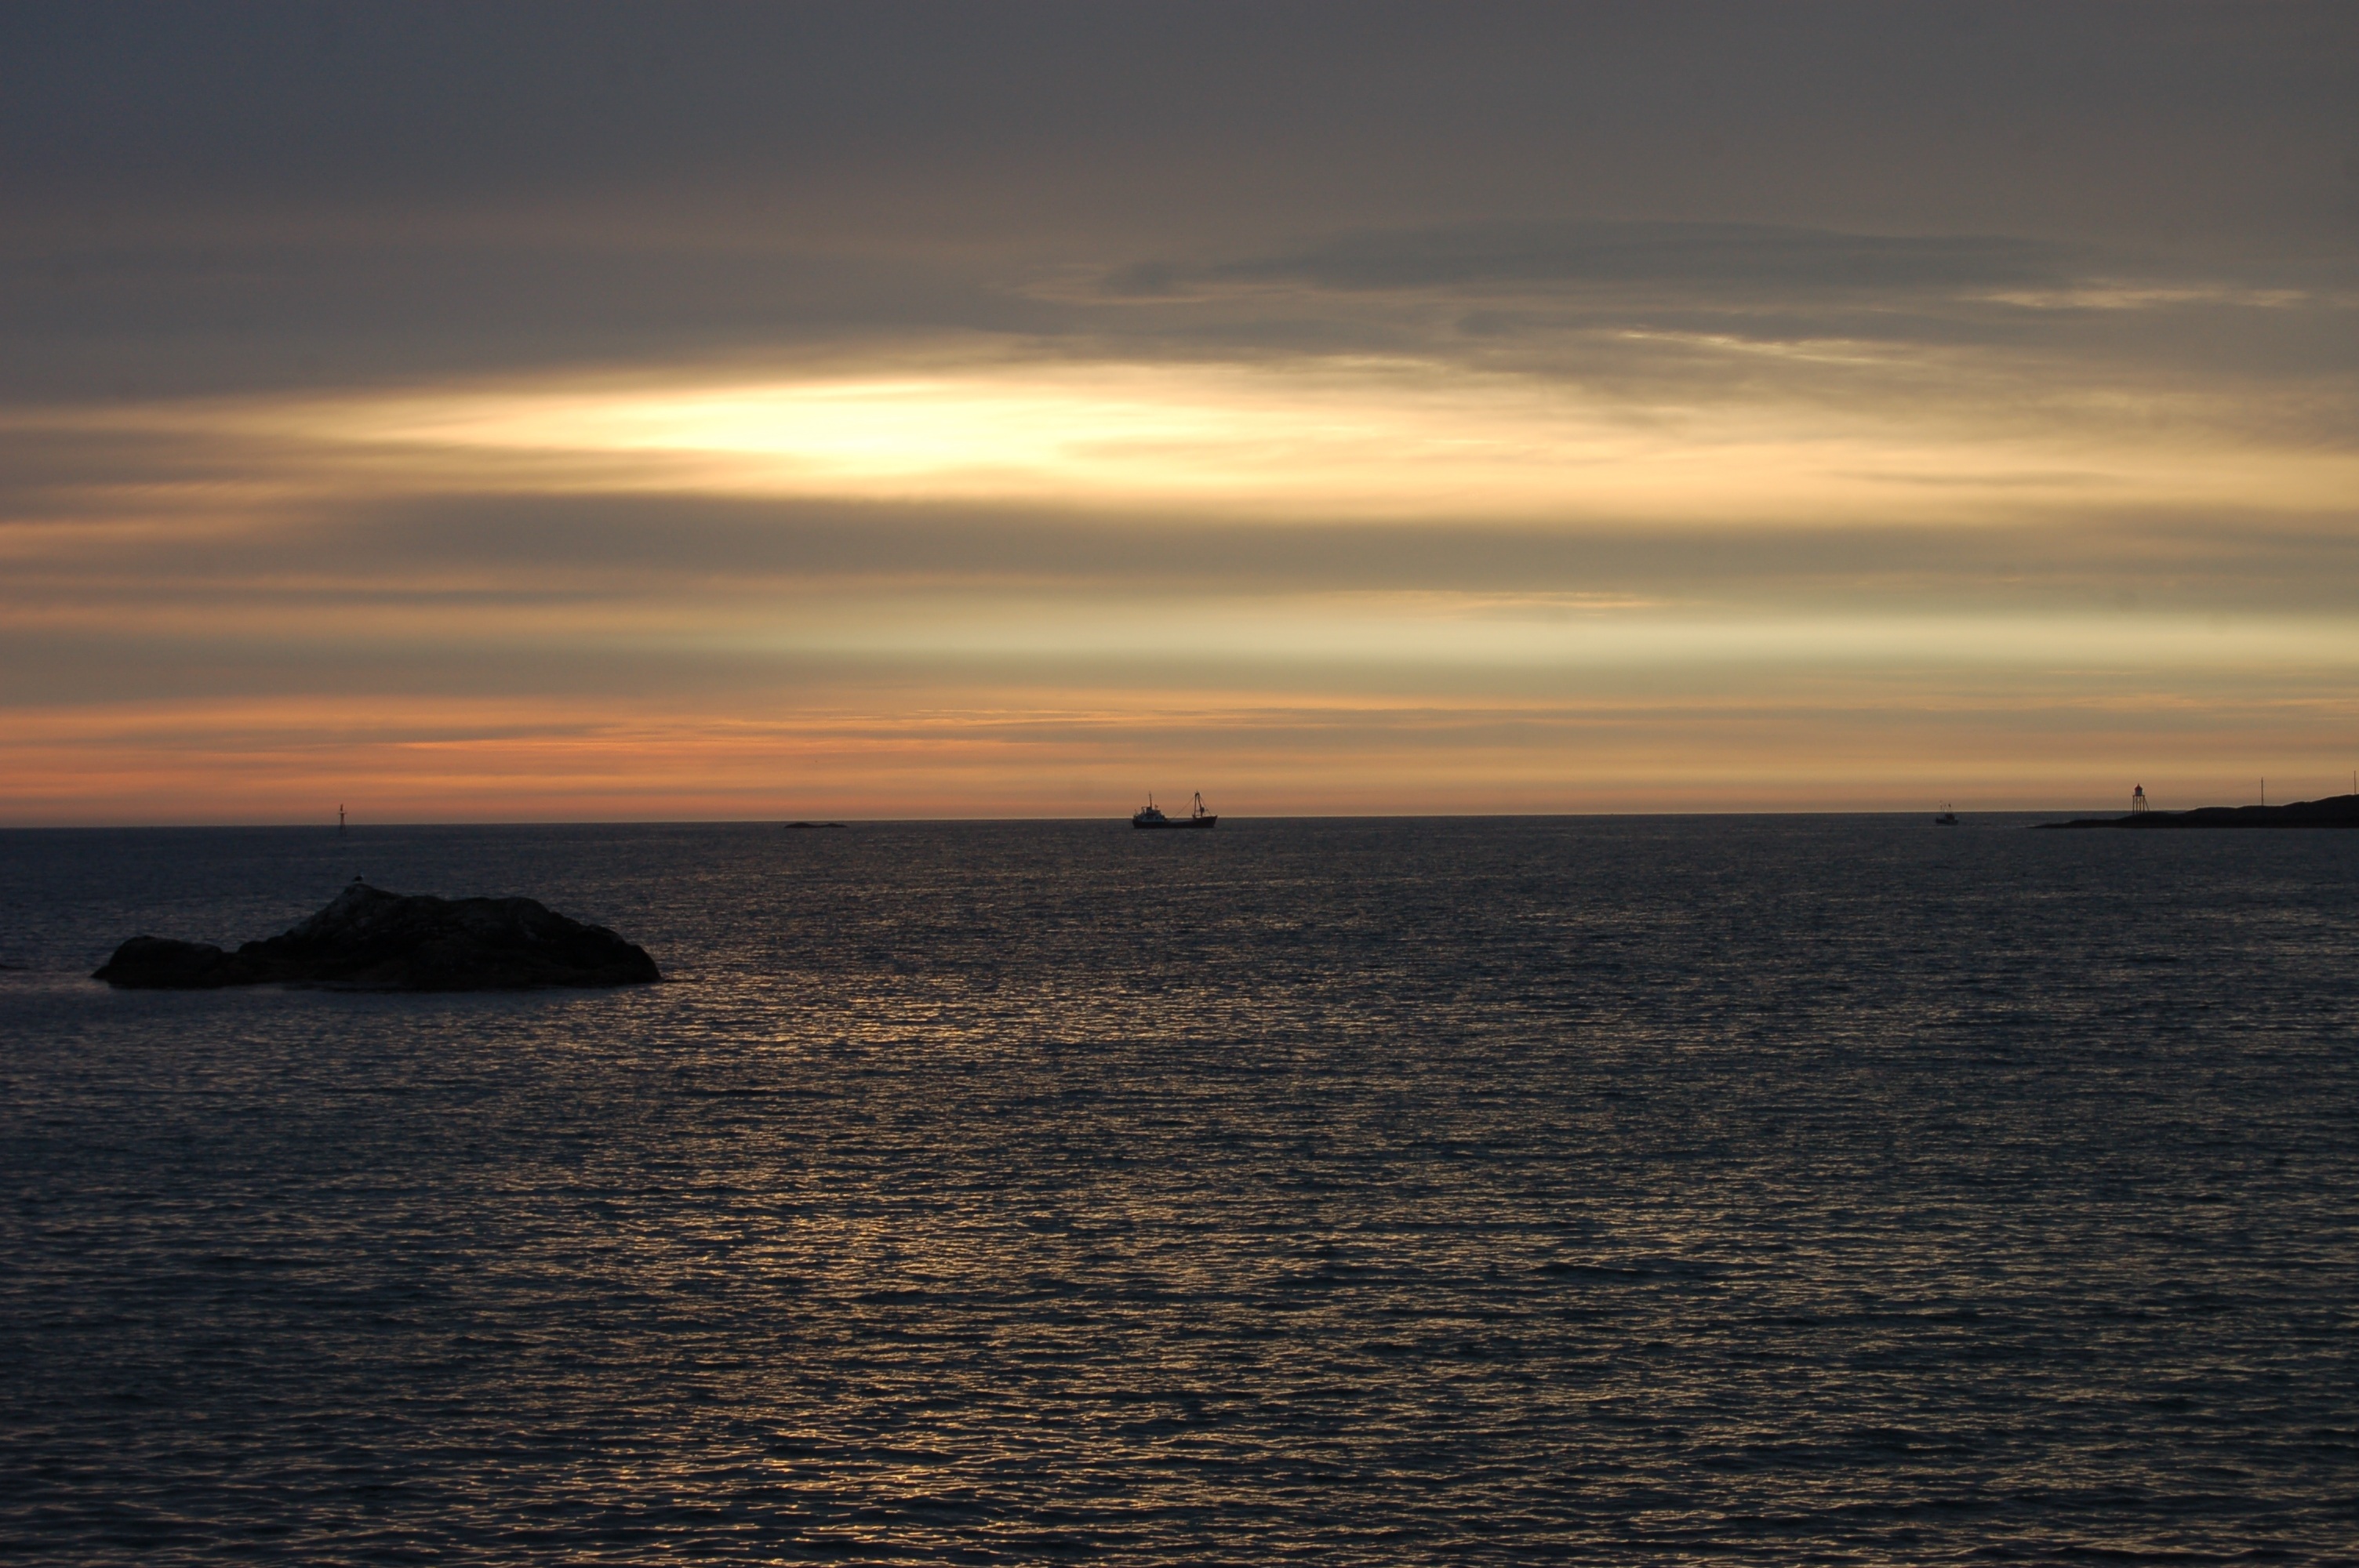
beach, landscape, sea, coast, nature, outdoor, ocean, horizon, cloud, sky, sunrise, sunset, mist, morning, shore, wave, dawn, dusk, evening, scenic, peaceful, natural, calm, bay, yellow, body of water, cape, afterglow, wind wave